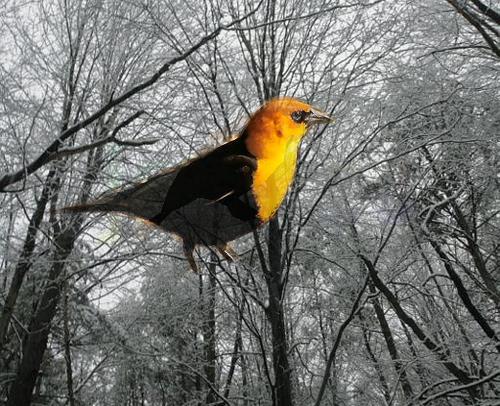
Bird species: Yellow_headed_Blackbird
Bird type: landbird
Background: land